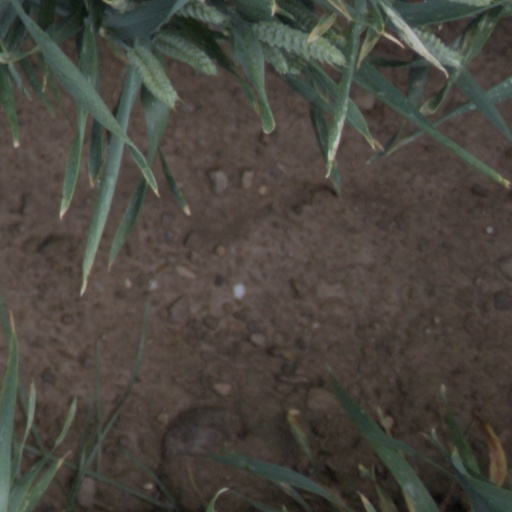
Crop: wheat